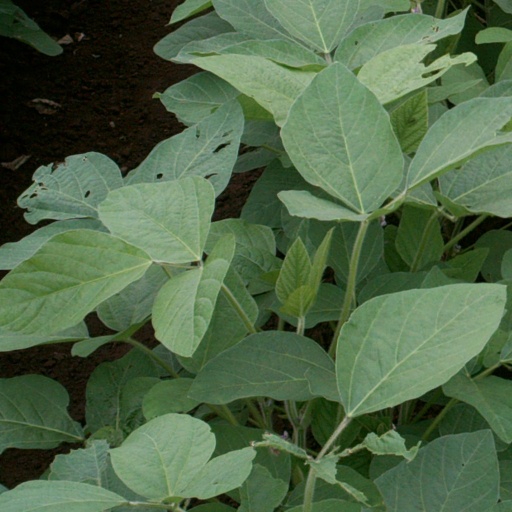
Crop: soybean